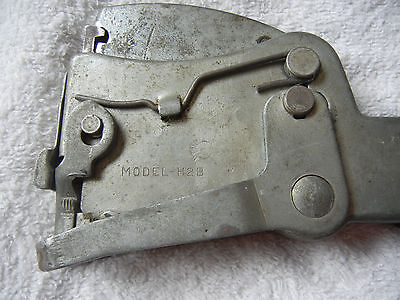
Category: stapler